Battle of Plattsburgh

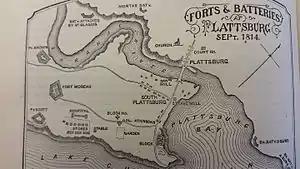
Plattsburgh fortifications

On the American side of the frontier, Major General George Izard was the commander of the Northern Army, deployed along the Northeast frontier. In late August, Secretary of War John Armstrong ordered Izard to take the majority of his force, about 4,000 troops, to reinforce Sackett's Harbor. Izard's force departed on 23 August, leaving Brigadier General Alexander Macomb in command at Plattsburgh with only 1,500 American regulars. Most of these troops were recruits, invalids or detachments of odds and ends.